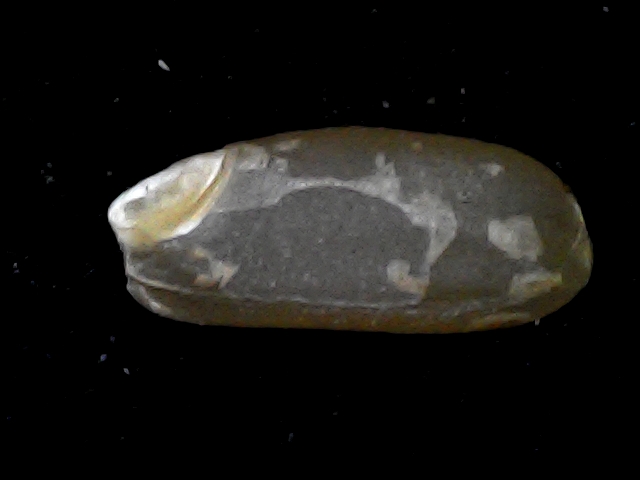
Rice variety: BD76